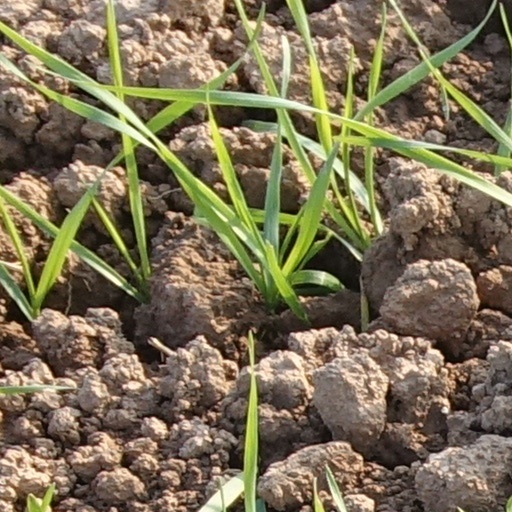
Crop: wheat